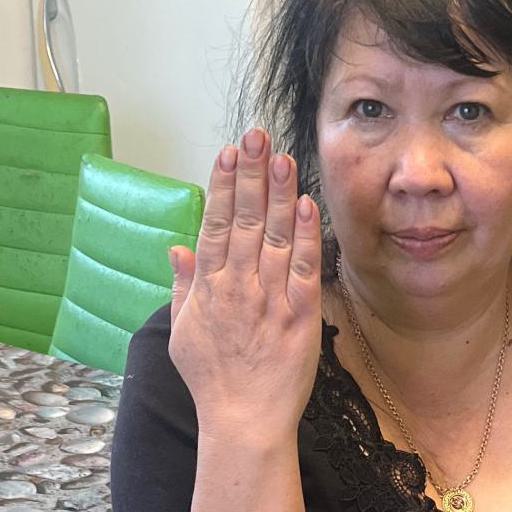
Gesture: stop_inverted